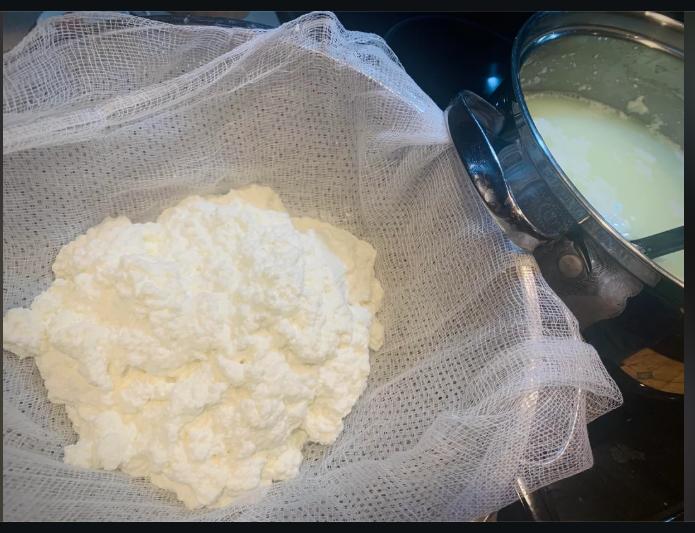
Maziwa yaliyopungwa yanachunguzwa kupita kitambaa cha jibini kando ya sufuria yenye maji ya maziwa ikionyesha mchakato wa jadi wa kutengeneza jibini katika utengenezaji wa maziwa.